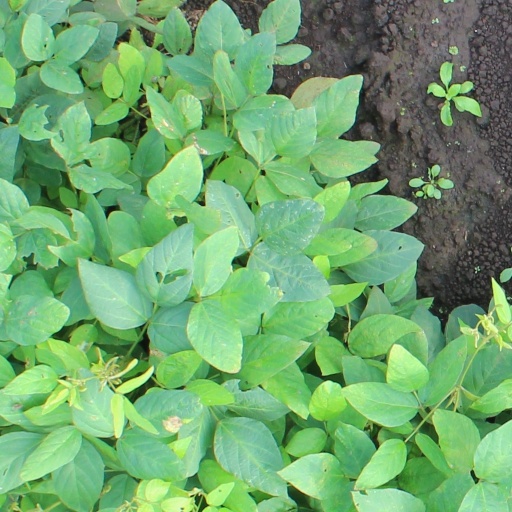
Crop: soybean